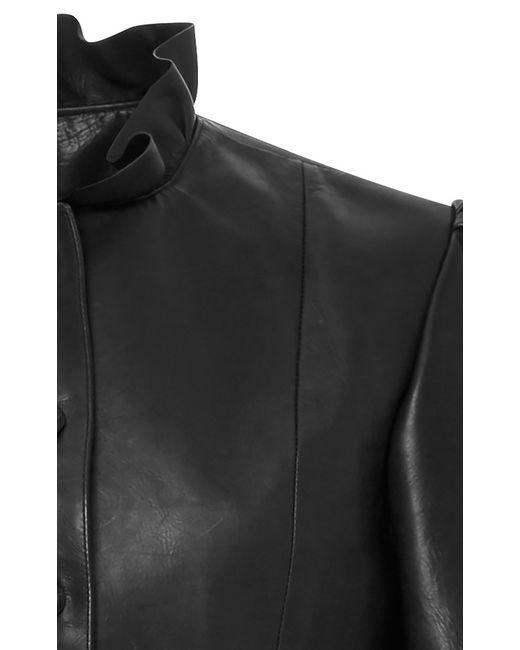
schwarze robuste Lederjacke, Bikerjacke